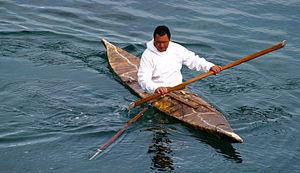
Un kayak ou kayac est un type de pirogue légère utilisant une pagaie pour le propulser, le diriger et l’équilibrer.
Les Groenlandais peuvent être définis comme un groupe ethnique dans le sens où ils partagent une même culture groenlandaise, ont le groenlandais comme langue maternelle et sont d'ascendance groenlandaise. En 2009, les Inuits représentent 89 % de la population du Groenland, et les Danois l'essentiel des 11 % restants.